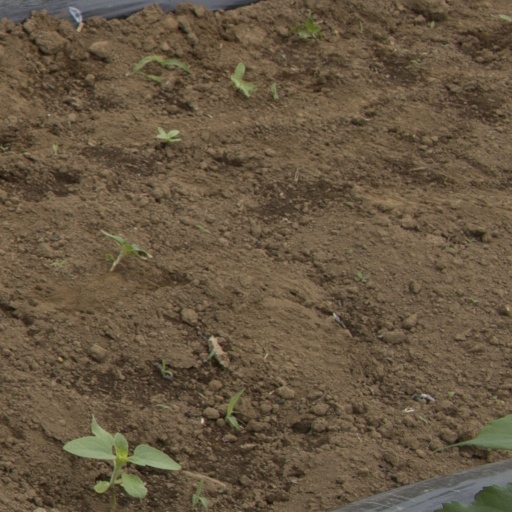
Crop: Jerusalem artichoke